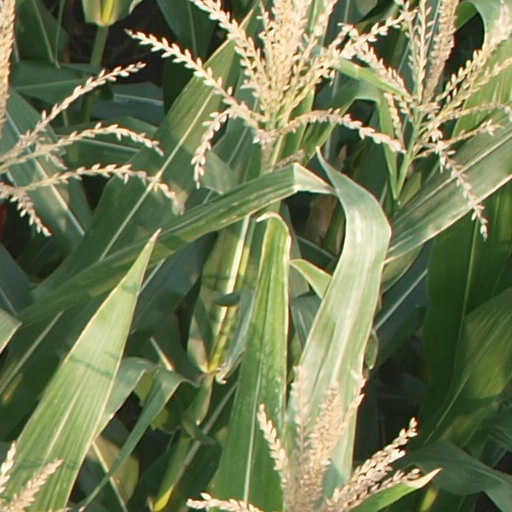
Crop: maize; corn